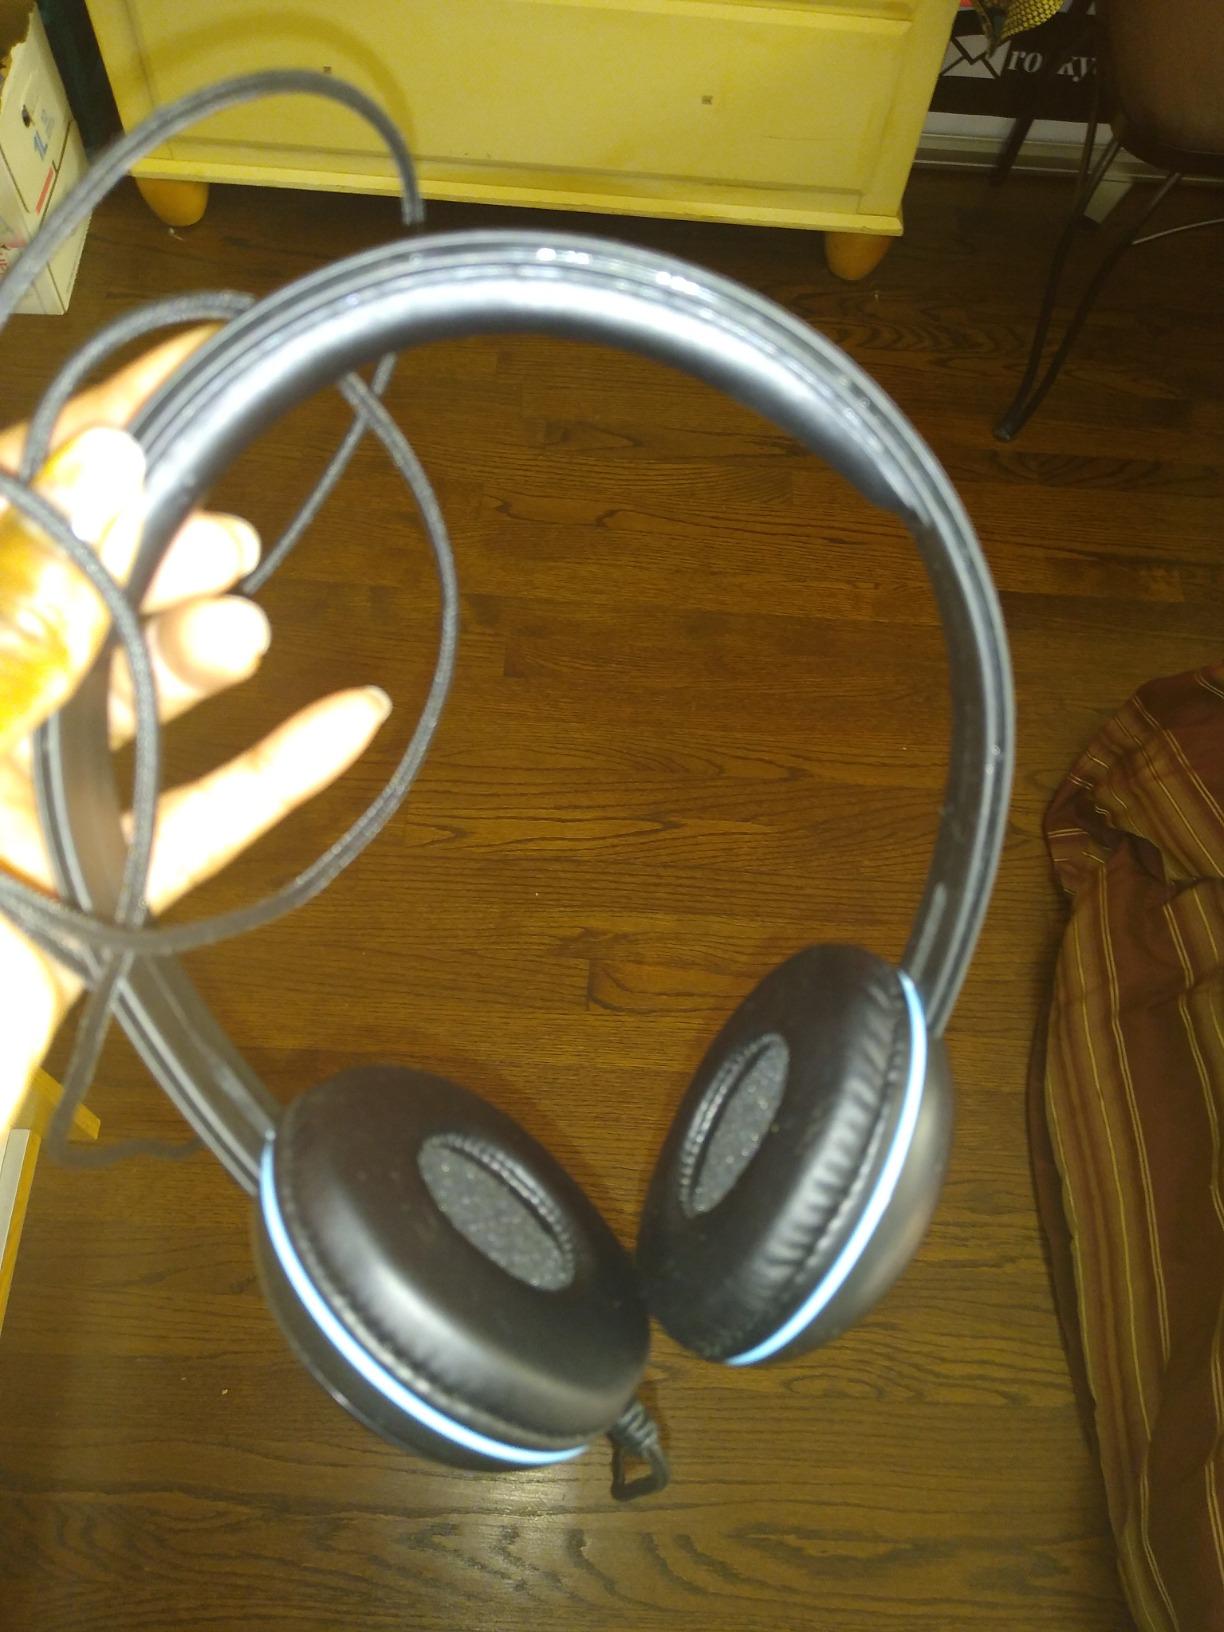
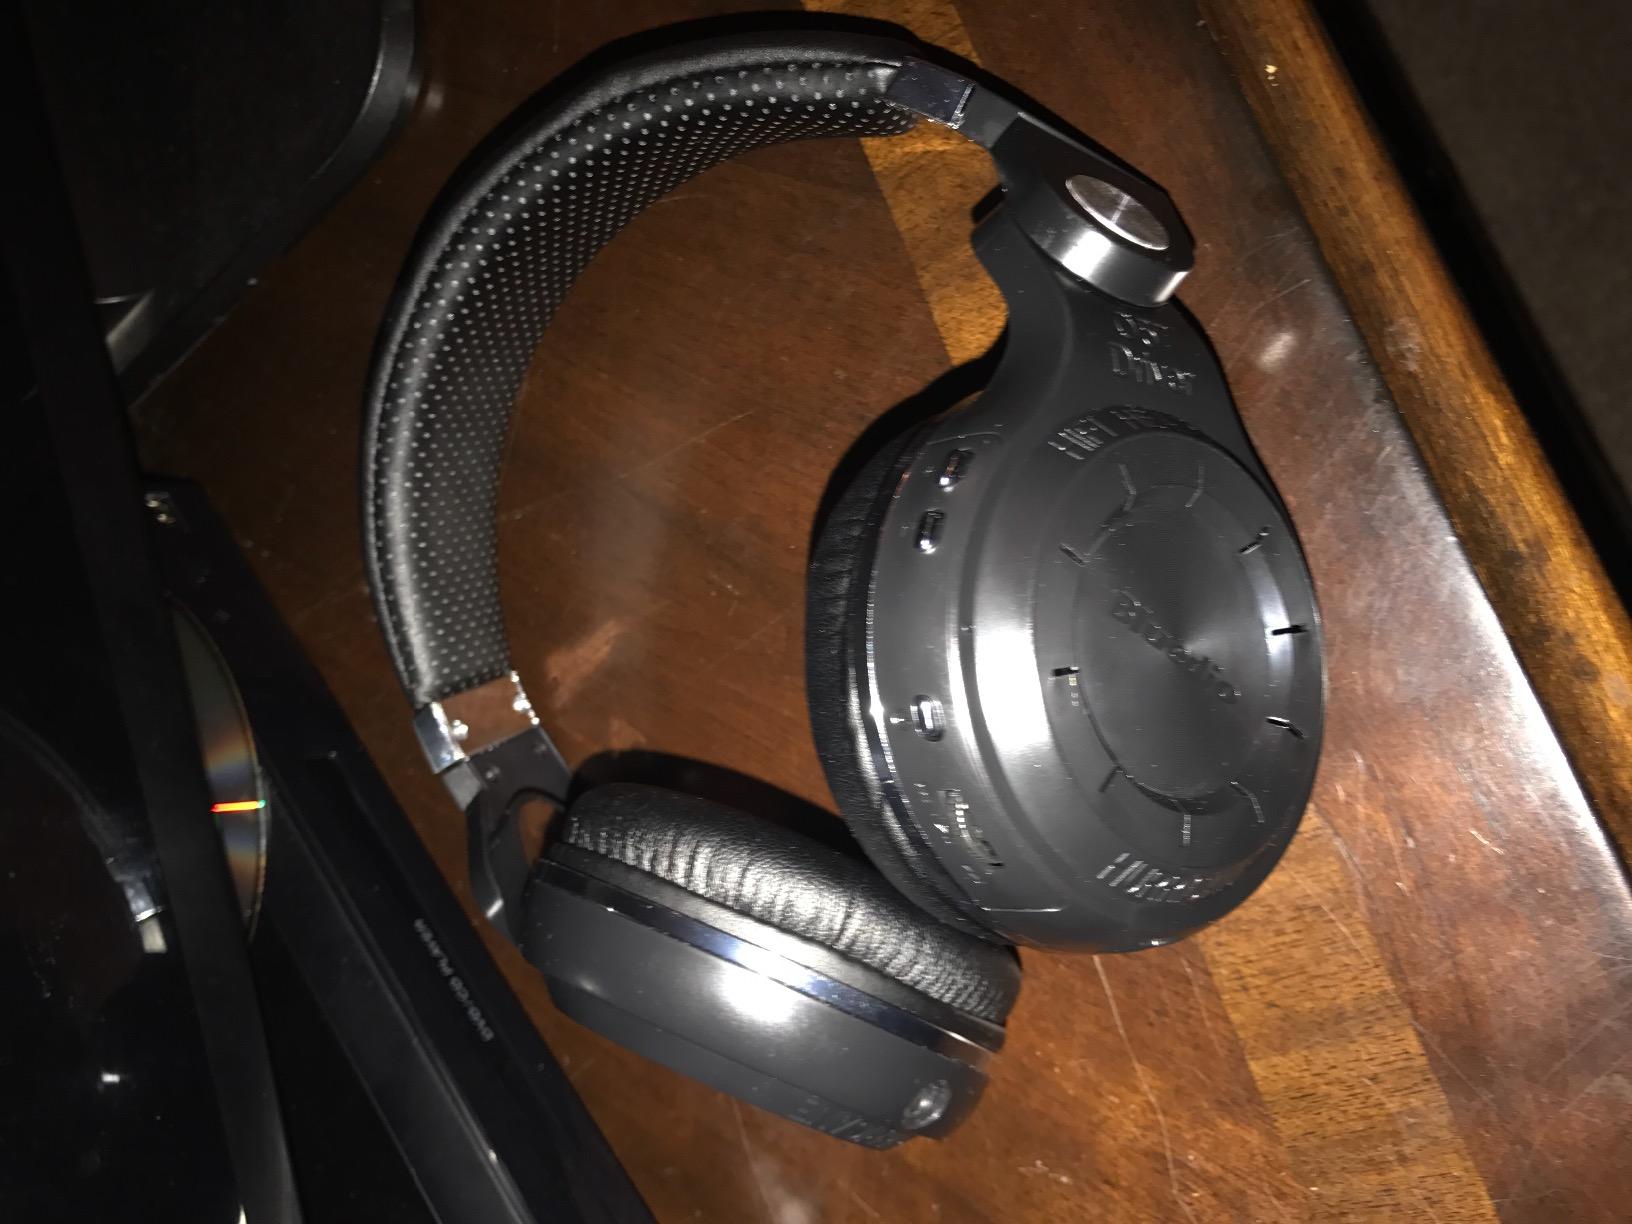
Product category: headphones
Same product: no